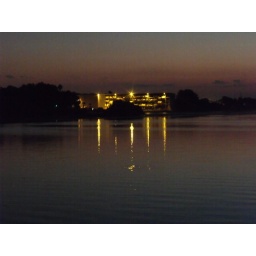
mangrove island in front of the boat storage building